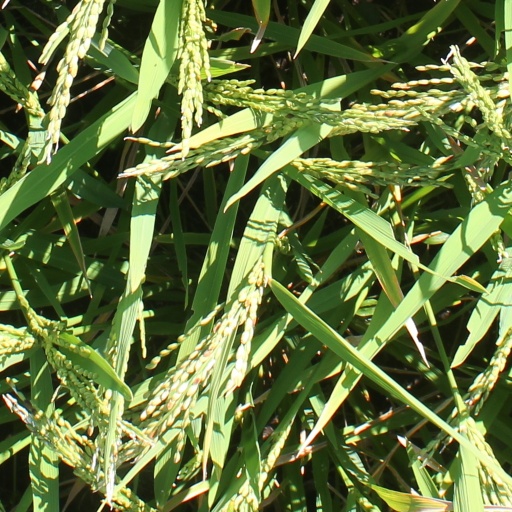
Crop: rice